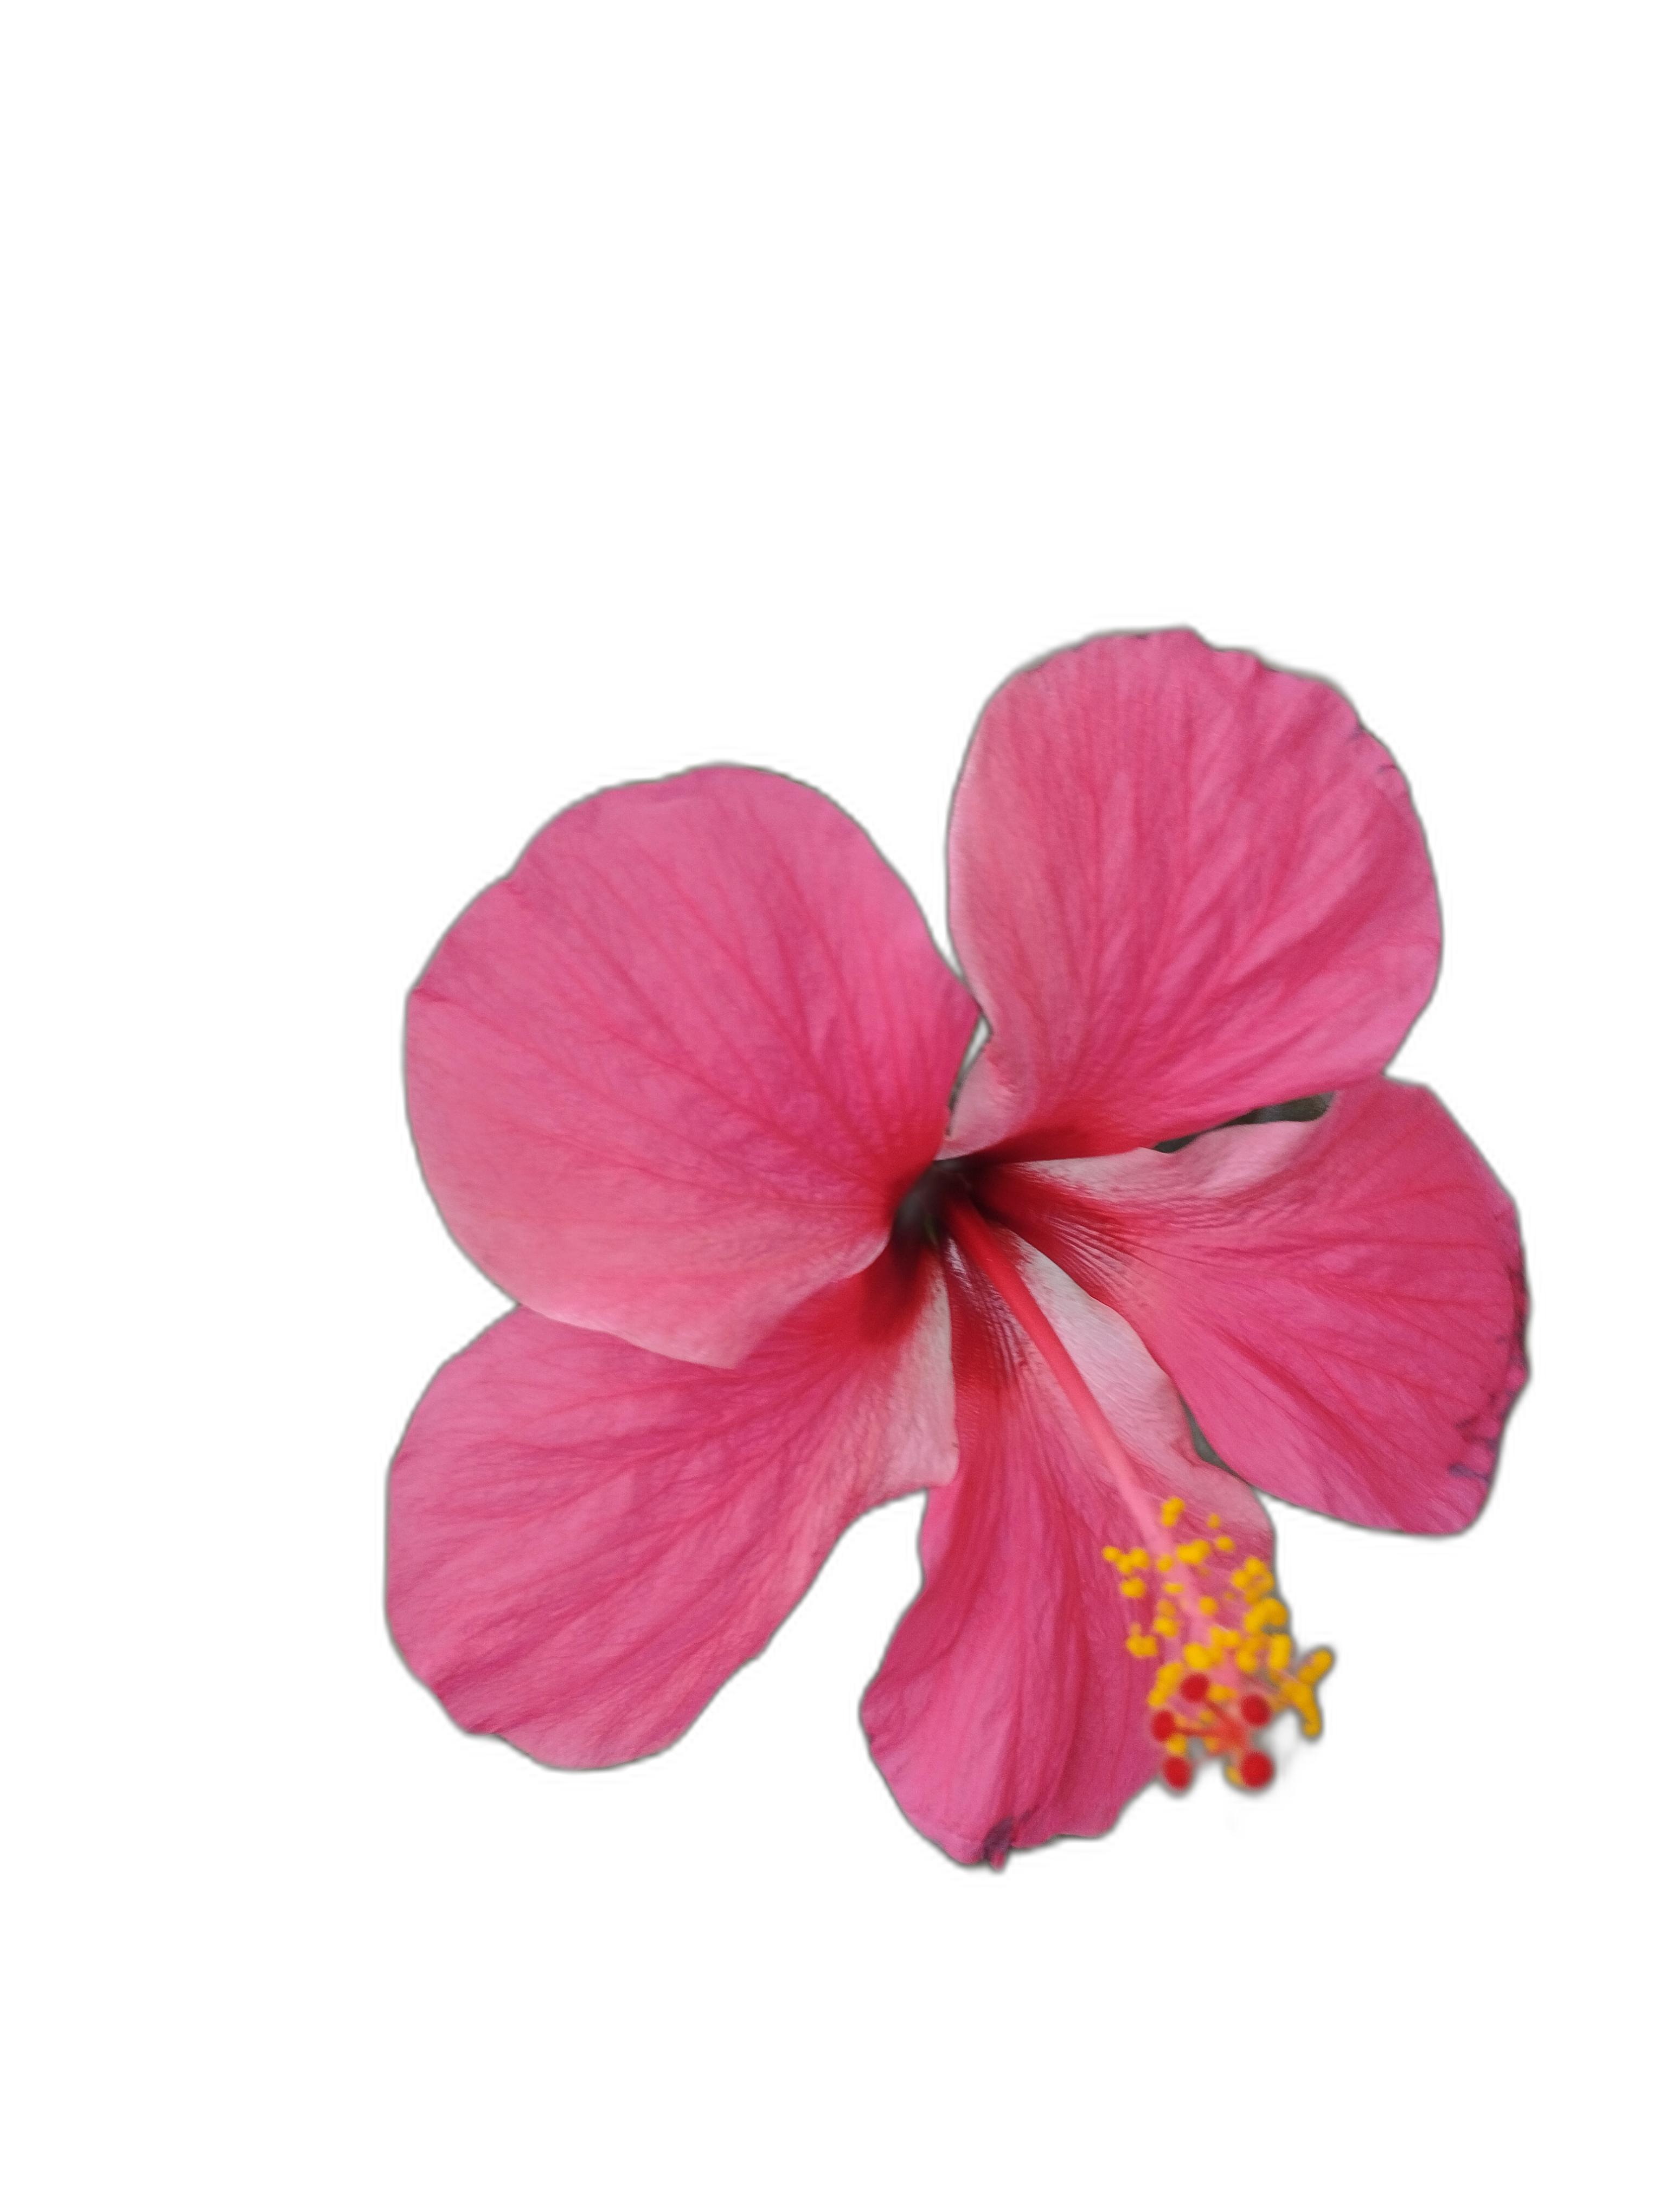
Label: Hibiscus